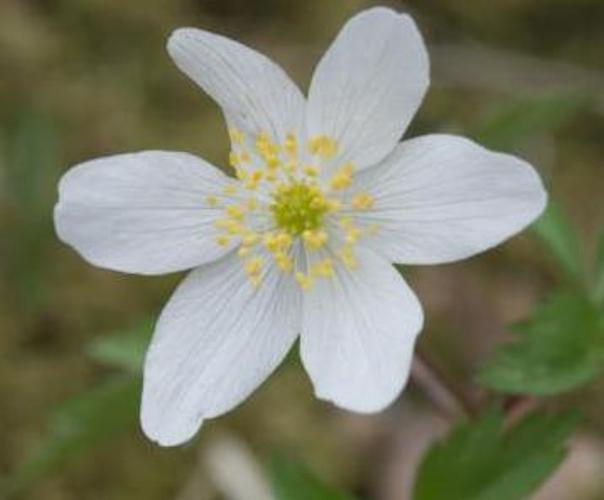
Label: windflower